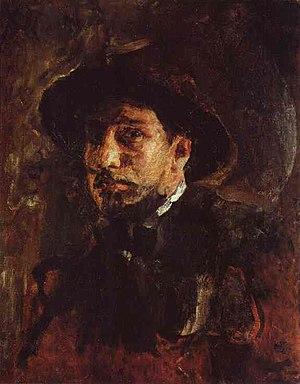
Cet article ne reprend que les tableaux pour lesquels une image est disponible dans la liste en langue russe Список портретов Валентина Серова, qui reprend l'ensemble des portraits réalisés par ce peintre russe.